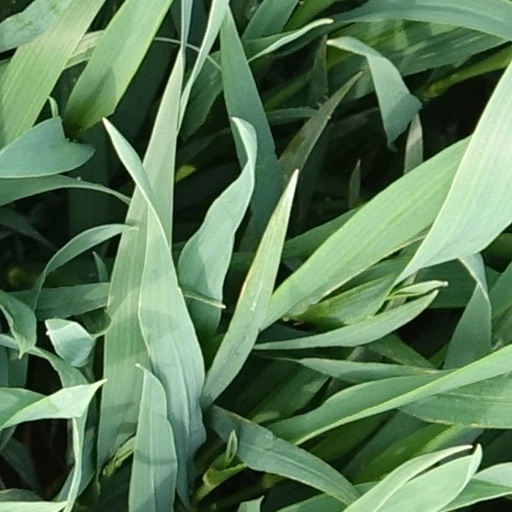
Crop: wheat